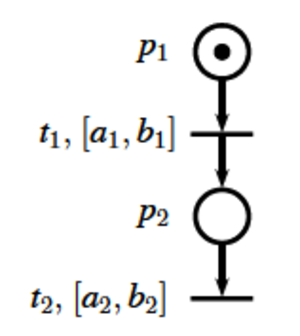
Un exemple de réseau de Petri t-temporel
Le modèle de Merlin